Roman Empire

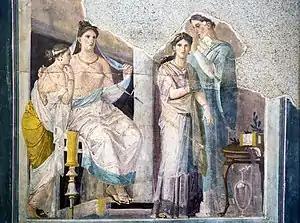
Dressing of a priestess or bride, Roman fresco from Herculaneum, Italy (30–40 AD)

The Empire was remarkably multicultural, with "astonishing cohesive capacity" to create shared identity while encompassing diverse peoples. Public monuments and communal spaces open to all—such as forums, amphitheatres, racetracks and baths—helped foster a sense of "Romanness".